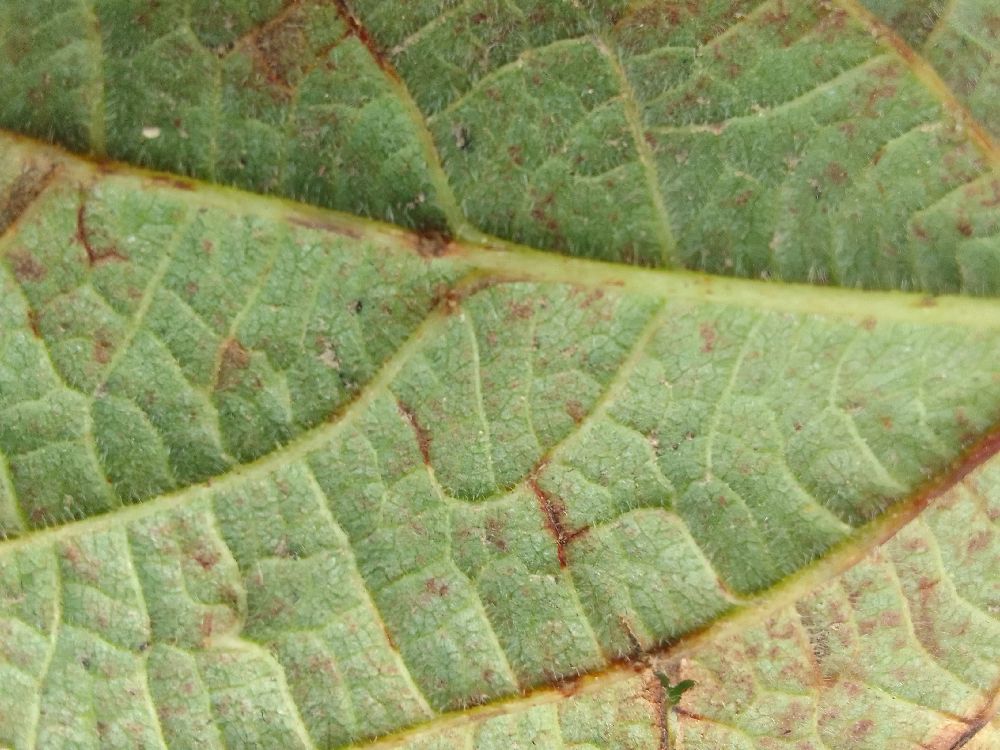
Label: anthracnose